Mary Bell

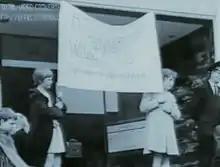
Mary Bell (right), pictured holding a banner protesting the hazardous conditions of derelict houses in Scotswood, June 1968.

Two days later, on 29 May, shortly before the funeral of Martin Brown, in a game of chicken, both girls called upon the house of his mother, June, asking to see her son. When June Brown replied that they could not see her son because he was deceased, Mary replied: "Oh, I know he's dead; I want to see him in his coffin."